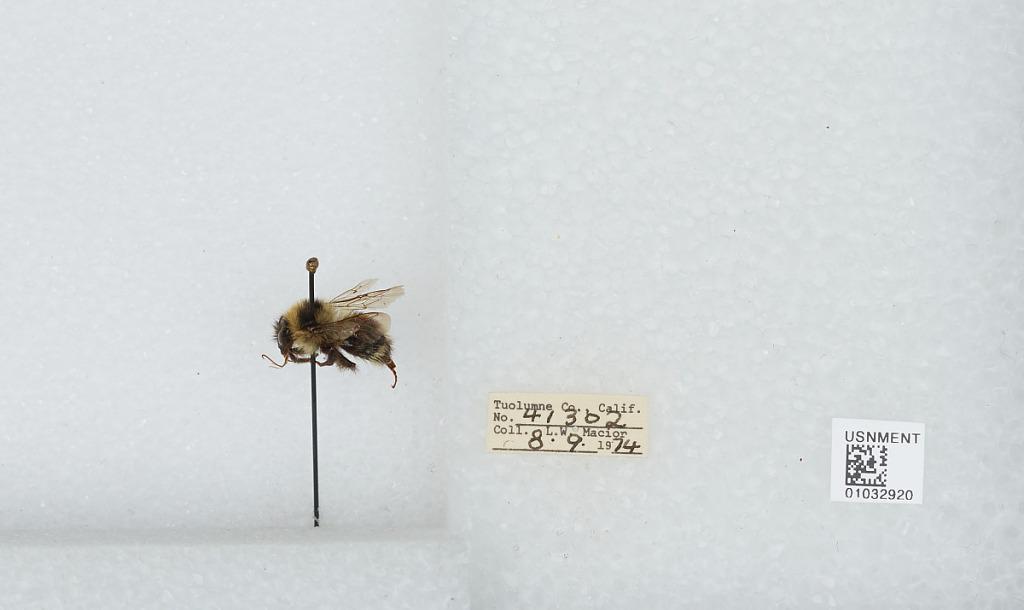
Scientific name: Bombus (Cullumanobombus) rufocinctus Cresson
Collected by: L. Macior
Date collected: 1974-8-9
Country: United States
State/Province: California
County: Tuolumne
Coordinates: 38.02, -119.93